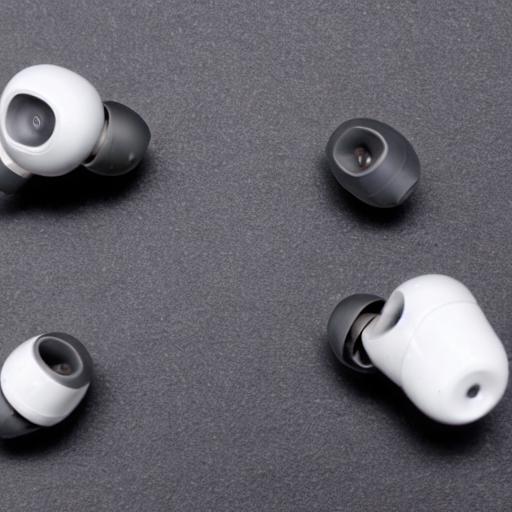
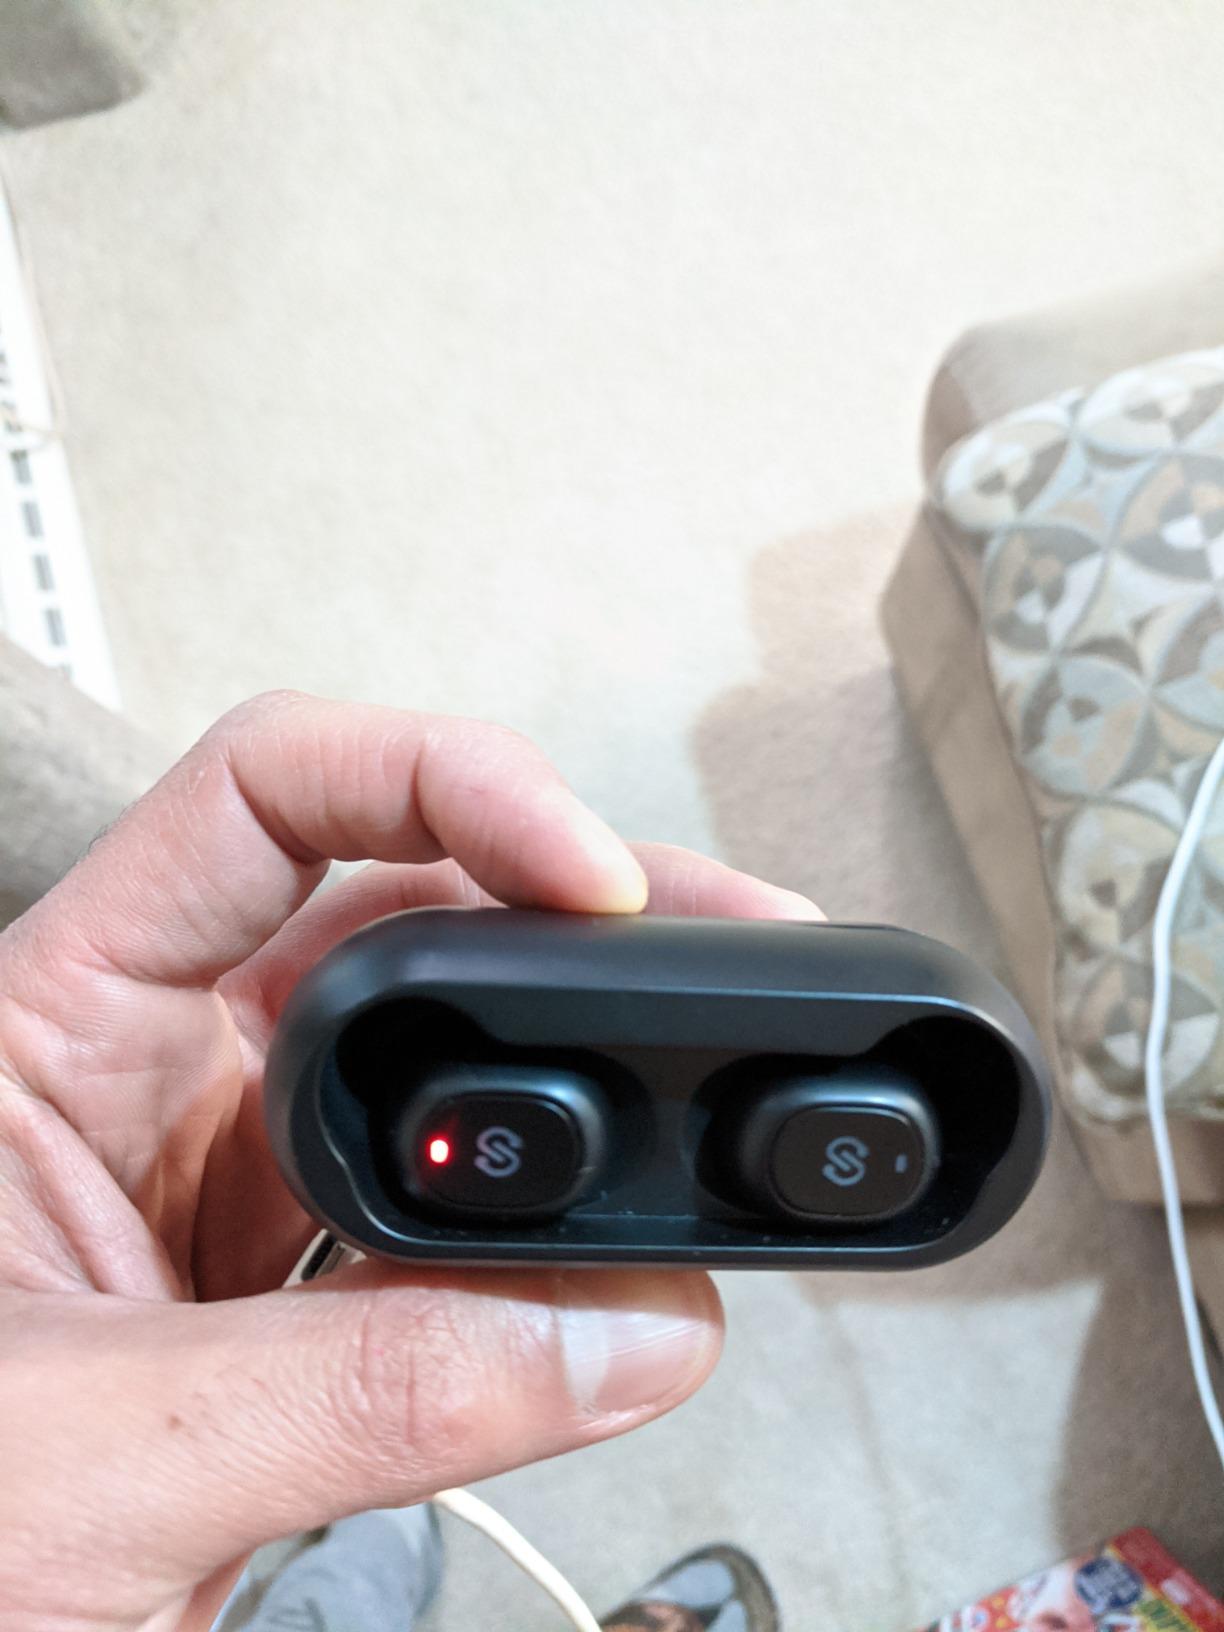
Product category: earbuds
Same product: no